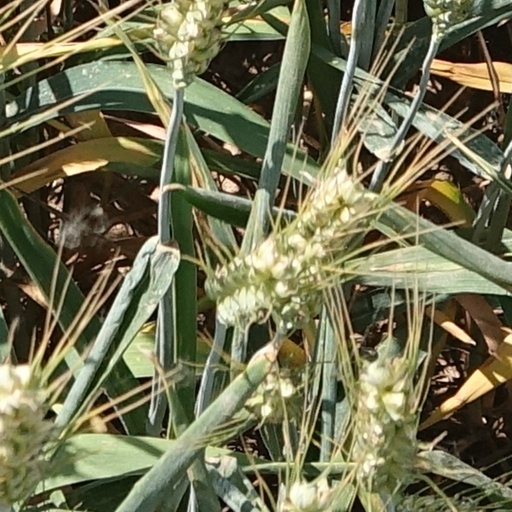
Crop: wheat